Hartford, Connecticut

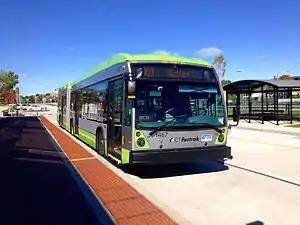
CTfastrak was built to connect the suburbs to Hartford.

At the 2010 United States census, there were 124,775 people, 44,986 households, and 27,171 families residing in the city. At the American Community Survey's 2019 estimates, the population increased to 123,088. The 2020 United States census tabulated a population of 121,054.